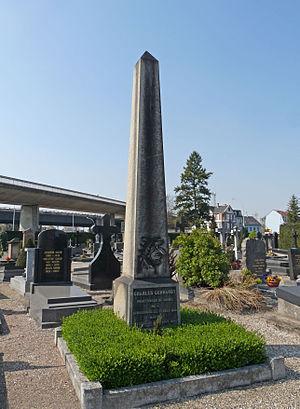
Tombe du chimiste Charles Gerhardt au cimetière Sainte-Hélène de Strasbourg.
Charles Frédéric Gerhardt est un chimiste alsacien, né le 21 août 1816 à Strasbourg et mort le 19 août 1856 dans cette même ville. On lui doit notamment la première synthèse de l'acide acétylsalicylique ou aspirine qu'il nomme acide acéto-salicylique et en dépose le brevet.